Santa Fe Trail

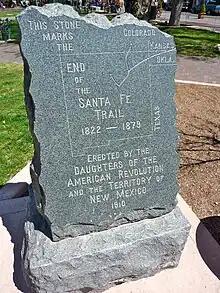
End of the Santa Fe Trail marker on the Plaza in Santa Fe, New Mexico

In 1863, while railroad legislation underwent continual revisions, entrepreneurs grew more interested in the American Southwest, leading to the construction of the Atchison, Topeka and Santa Fe Railway. As the name suggests, the intended eastern terminus was to be Atchison, Kansas.